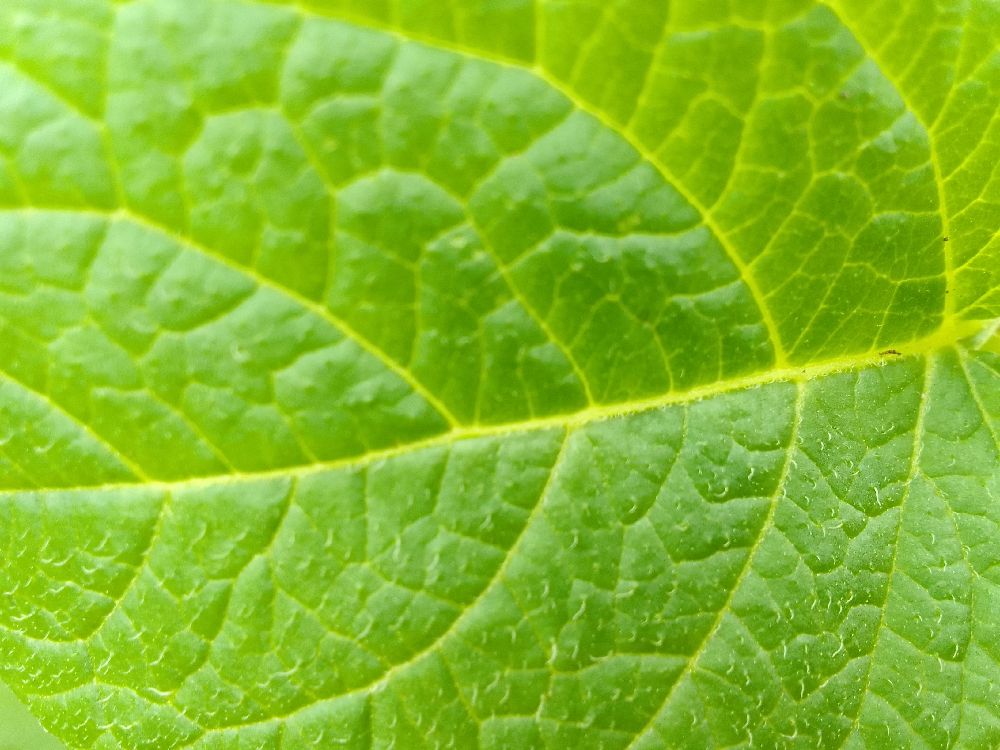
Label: Healthy